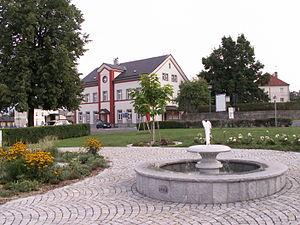
Bernartice est une commune du district de Jeseník, dans la région d'Olomouc, en République tchèque. Sa population s'élevait à 910 habitants en 2018.